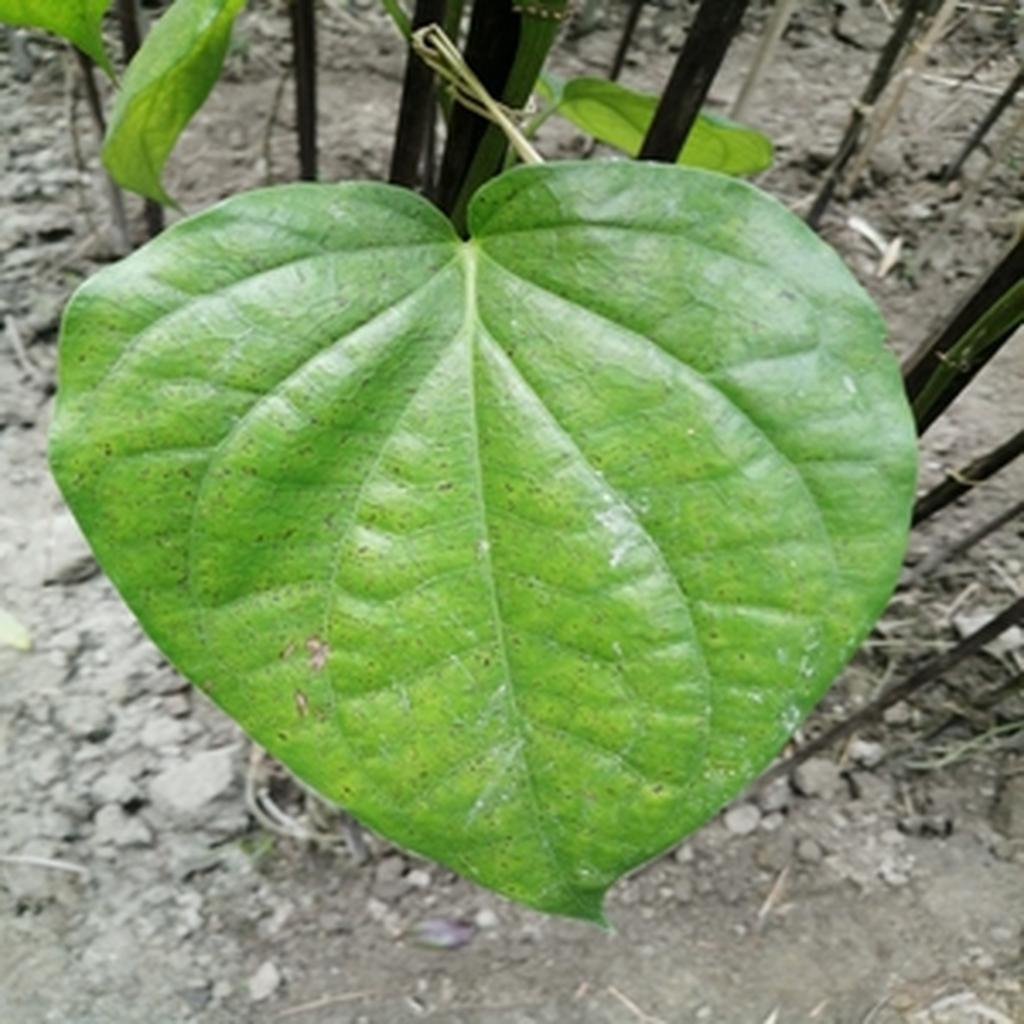
Label: Leaf_Spot